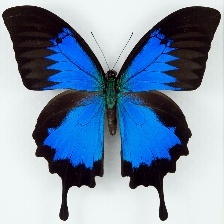
Species: ULYSES